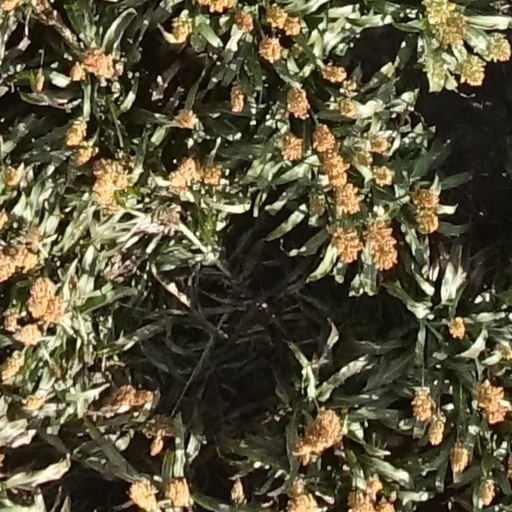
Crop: sorghum